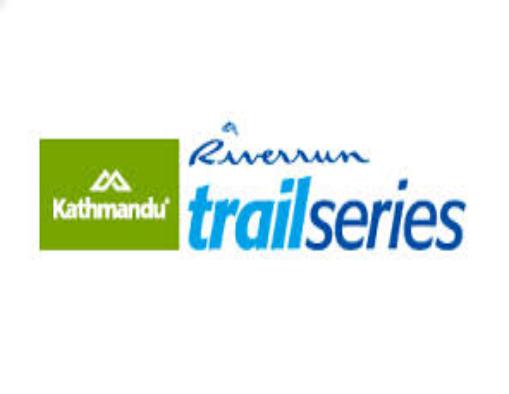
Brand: Kathmandu
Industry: Clothes